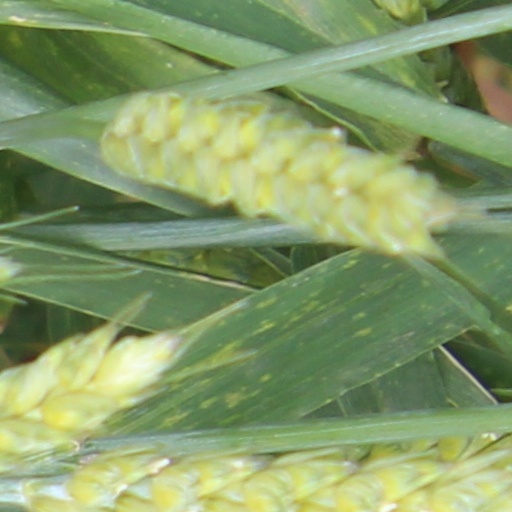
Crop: wheat